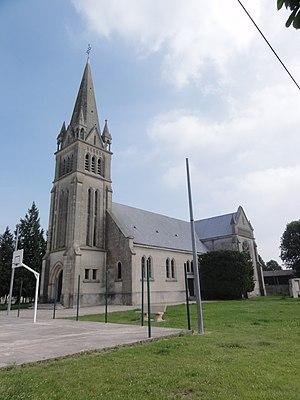
Berry-au-Bac (Aisne) Église This building is inscrit au titre des Monuments Historiques. It is indexed in the Base Mérimée, a database of architectural heritage maintained by the French Ministry of Culture,
Berry-au-Bac est une commune française située dans le département de l'Aisne, en région Hauts-de-France.
L'église Saint-Hilaire de Berry-au-Bac est une église située à Berry-au-Bac, en France.